Jean Baptiste Joseph De Bay père

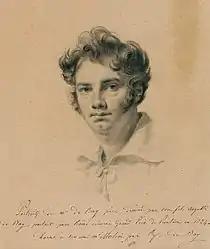
Auguste-Hyacinthe Debay, "Joseph De Bay père"

Jan Baptist Jozef de Bay, known as Jozef de Bay and Jean Baptiste Joseph de Bay the Elder, signed as De Bay Père (Mechelen, 16 October 1779 Paris, 1863) was a Flemish sculptor, museum conservator and art restorer. After training in Mechelen, Nantes and Paris, he spent most of his active career in France where he executed many portrait sculptures in a classicist style. He became conservator of the collection of antique sculptures of the Louvre.